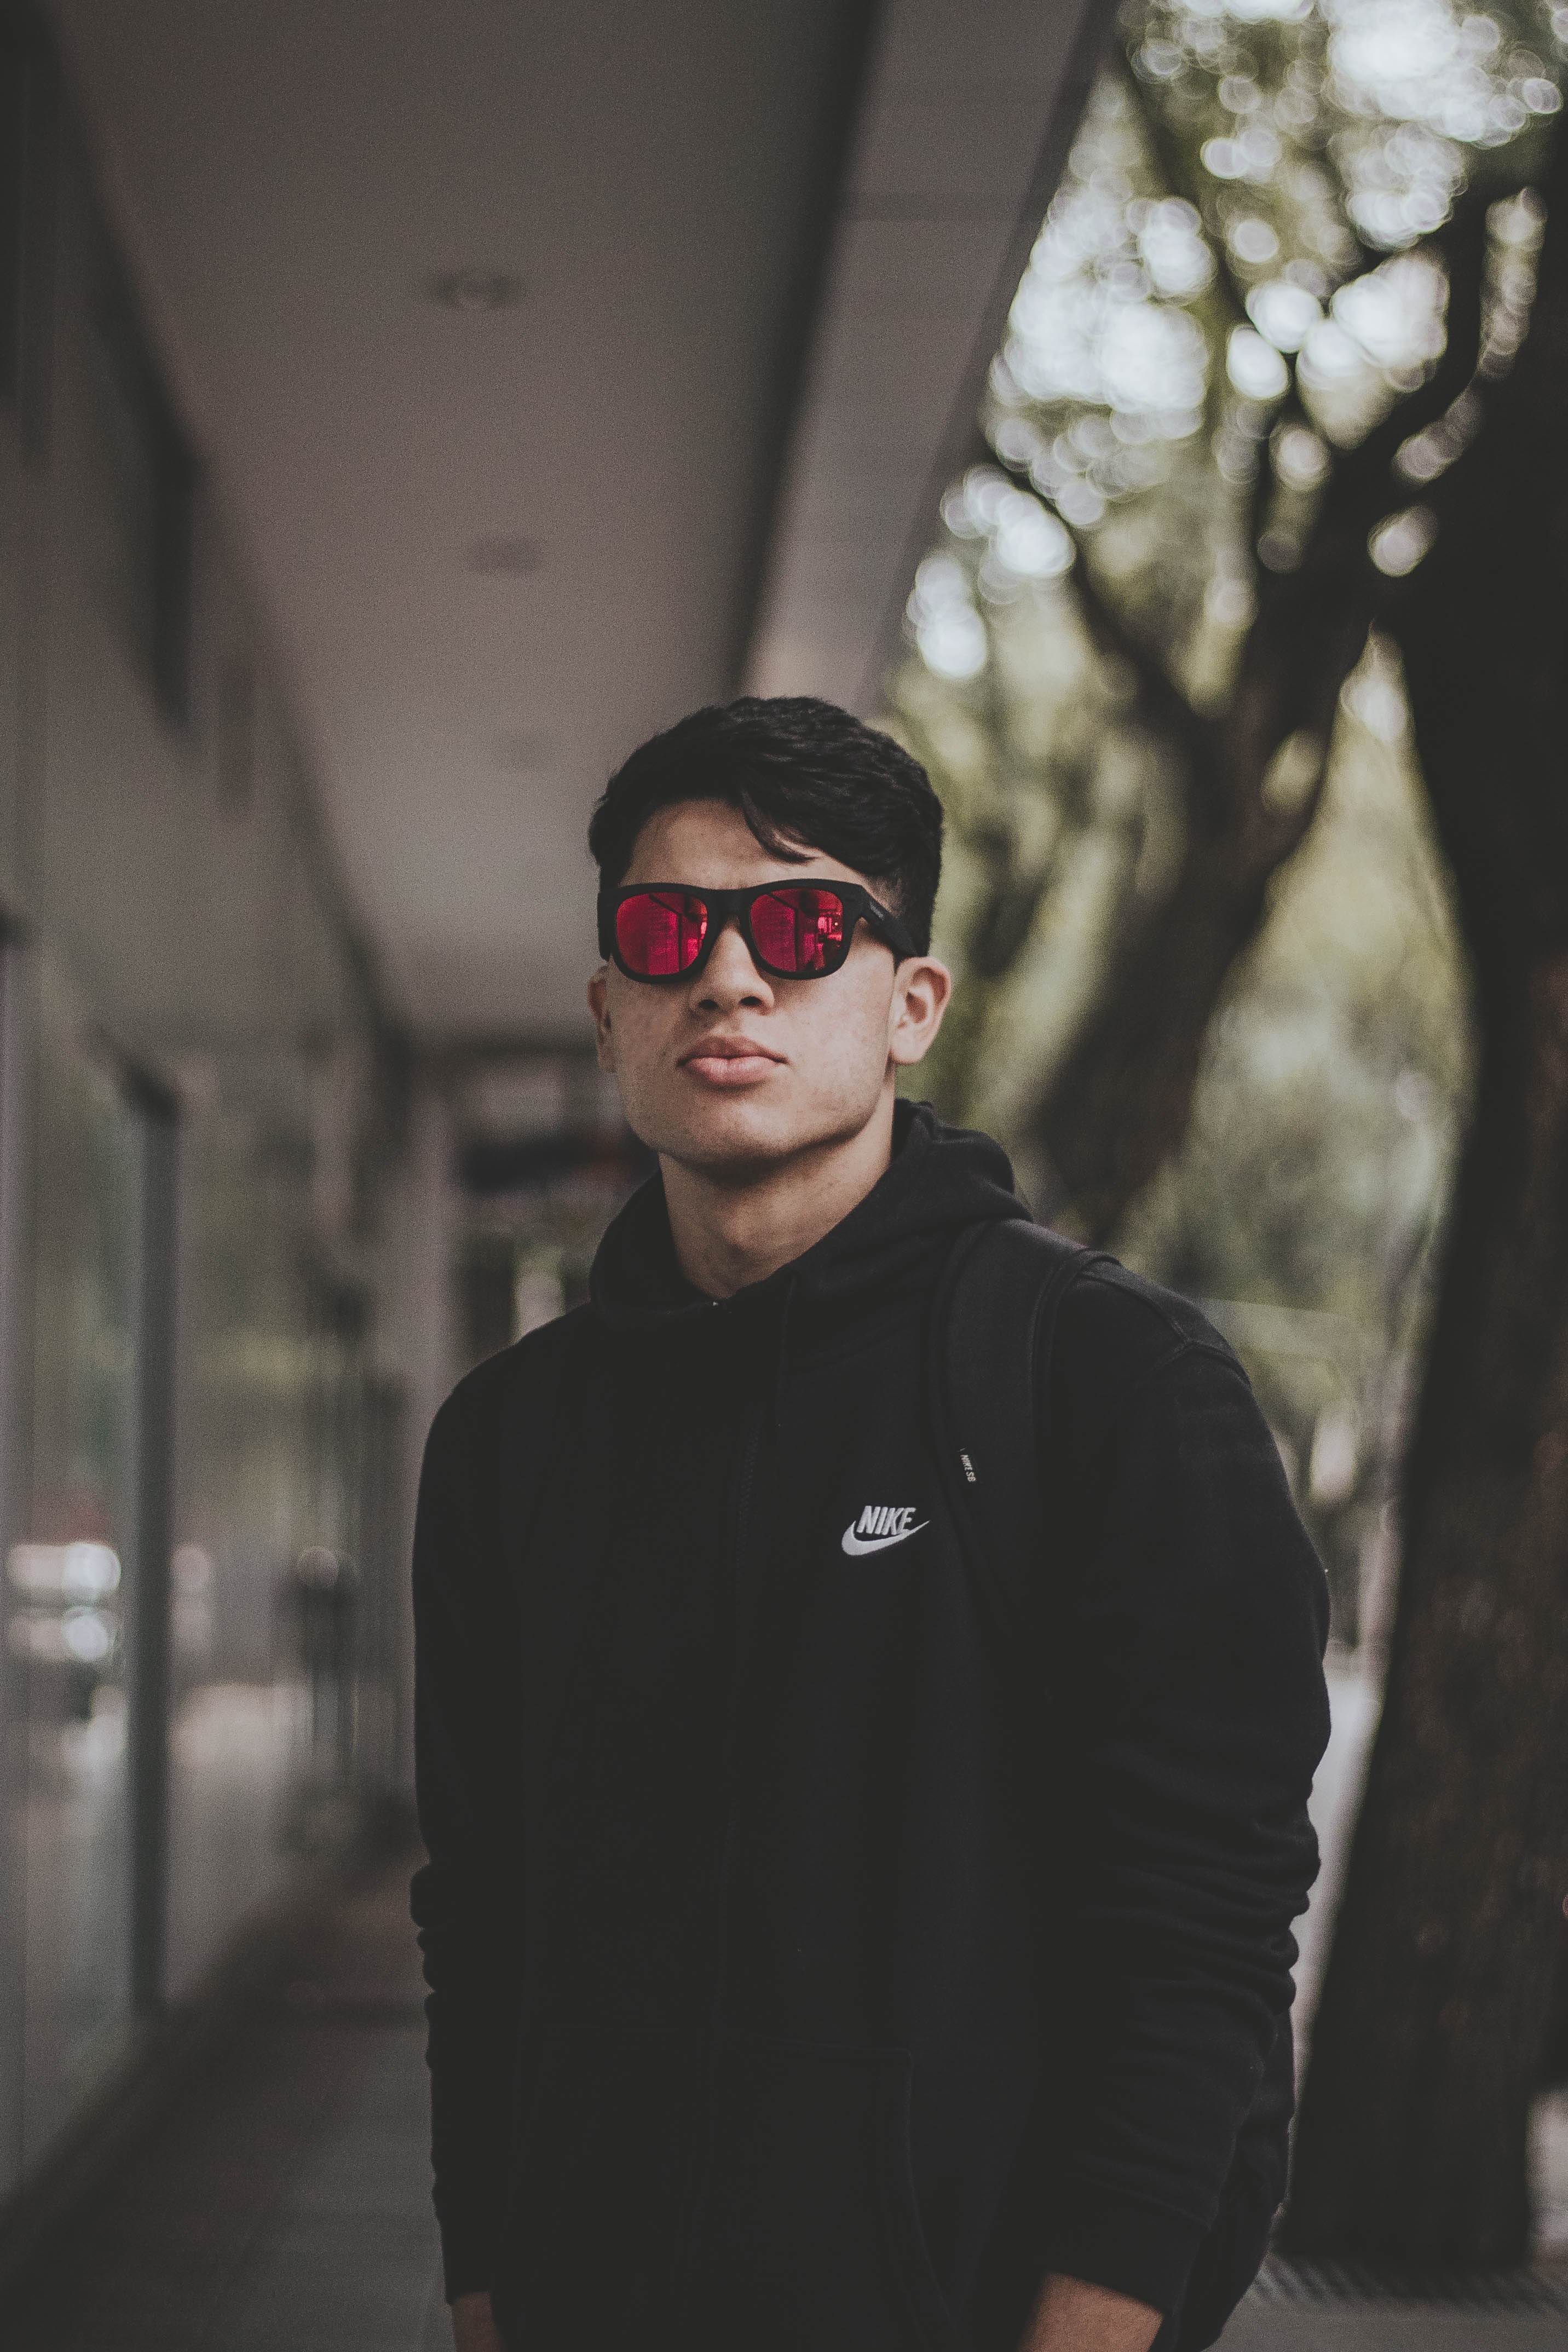
eyewear, face, cool, sunglasses, glasses, head, snapshot, male, standing, tree, fashion, vision care, photography, fun, smile, outerwear, t shirt, shadow, vacation, gentleman, Tints and shades, flash photography